Jules Rabin

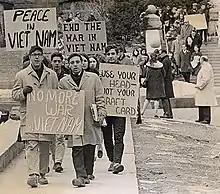
Anti-war protest, University of Wisconsin-Madison, January 1965

Yehuda Moishe Rabinovitz was born on April 6, 1924, and grew up in Roxbury, Boston, Massachusetts, as the youngest of five children. His parents were Jewish immigrants from Lithuania. Rabin grew up in poverty in a working class family. His father sorted metal in a junkyard and the family ran a store with the help of their children. His uncle, a Marxist, took him to his first protest—a rally in support of Black labor organizer Angelo Herndon after his conviction for insurrection—when he was eight years old. Rabin recalls that his uncle followed the tradition of the "Haskalah", the Jewish Enlightenment, which rejected rabbinic authority.